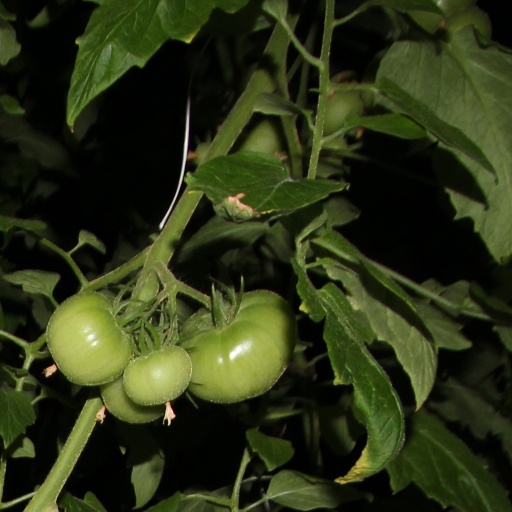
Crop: tomato